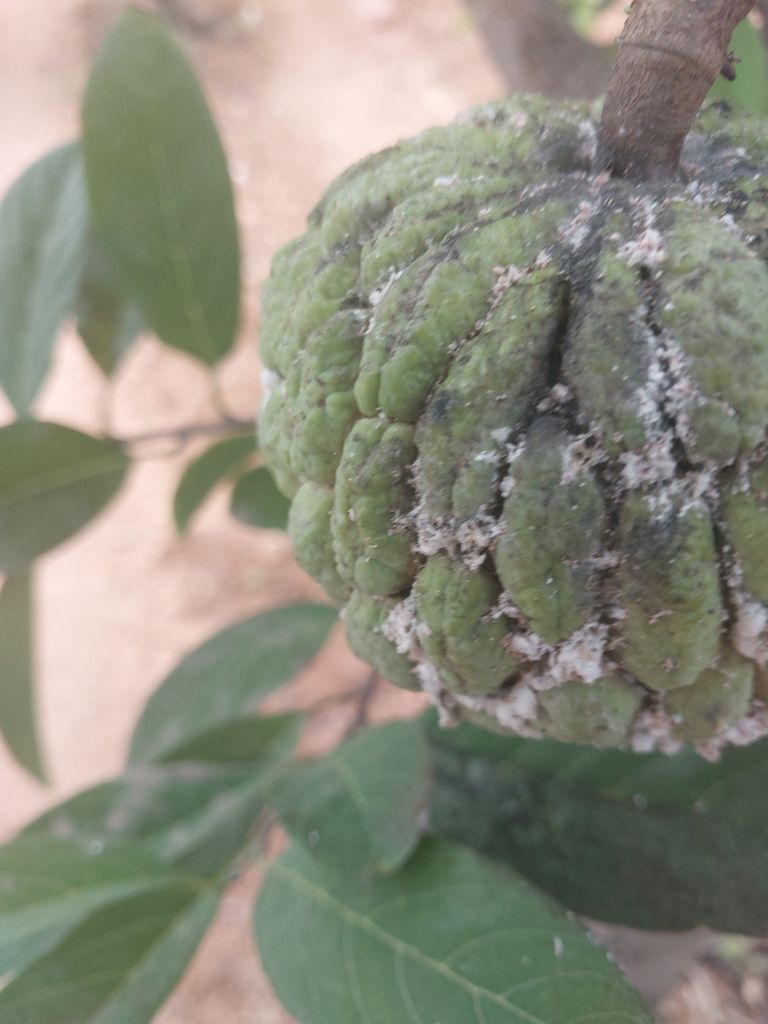
Disease label: Blank Canker